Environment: real
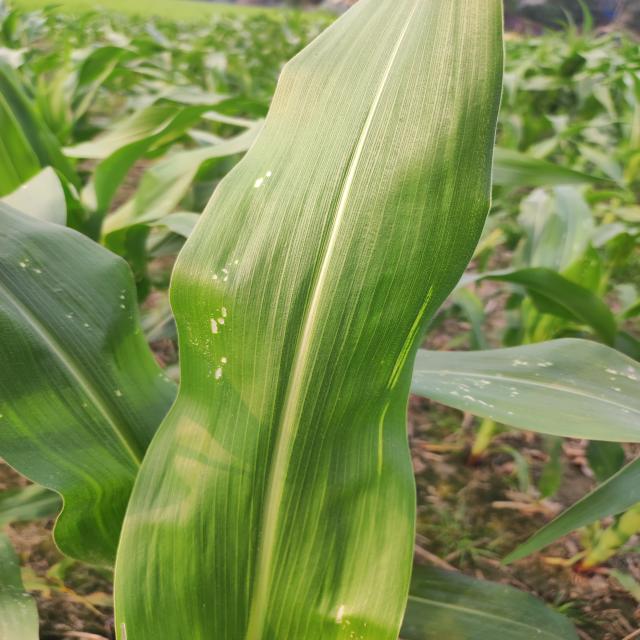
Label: fall_armyworm